Rule of inference

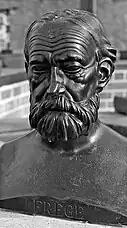
As one of the founding fathers of modern logic, Gottlob Frege (1848–1925) explored some of the foundational concepts of first-order logic.

Logicians distinguish two types of rules of inference: rules of implication and rules of replacement. Rules of implication, like "modus ponens", operate only in one direction, meaning that the conclusion can be deduced from the premises but the premises cannot be deduced from the conclusion. Rules of replacement, by contrast, operate in both directions, stating that two expressions are equivalent and can be freely replaced with each other. In classical logic, for example, a proposition (formula_1) is equivalent to the negation of its negation (formula_20). As a result, one can infer one from the other in either direction, making it a rule of replacement. Other rules of replacement include De Morgan's laws as well as the commutative and associative properties of conjunction and disjunction. While rules of implication apply only to complete statements, rules of replacement can be applied to any part of a compound statement.